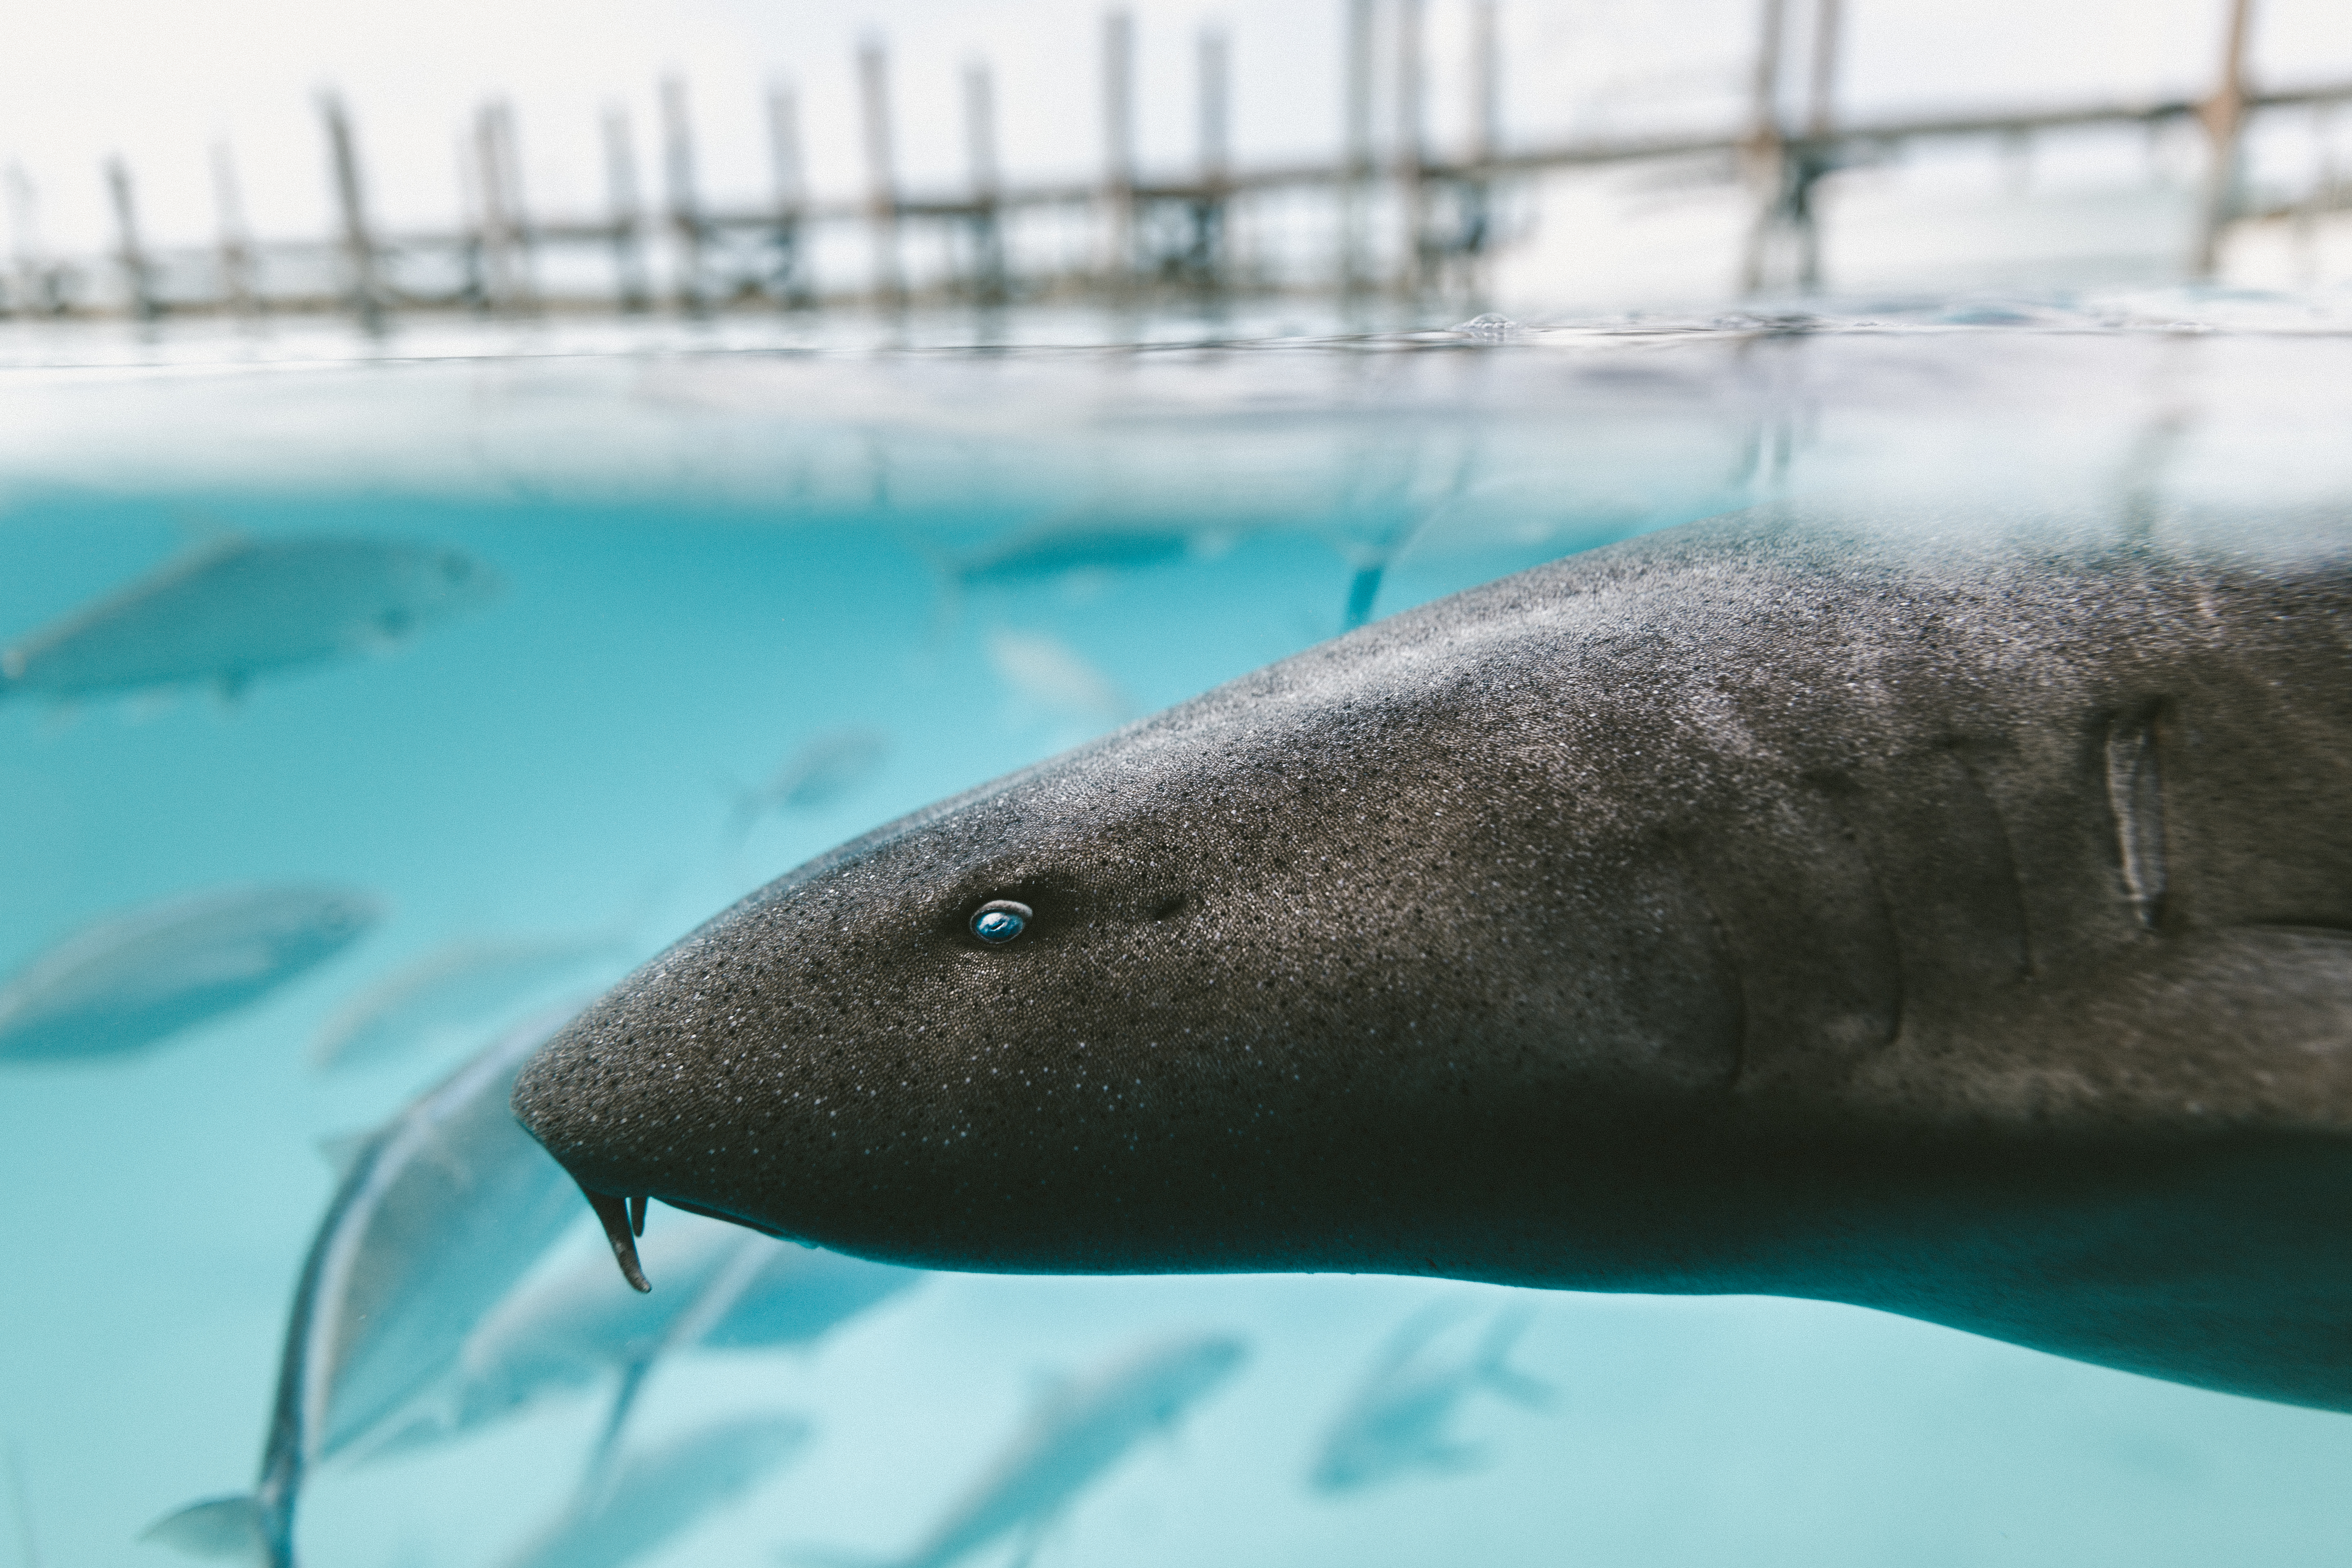
sea, water, underwater, biology, mammal, fish, fauna, shark, clear water, vertebrate, dolphin, blue water, marine mammal, marine biology, whales dolphins and porpoises, common bottlenose dolphin